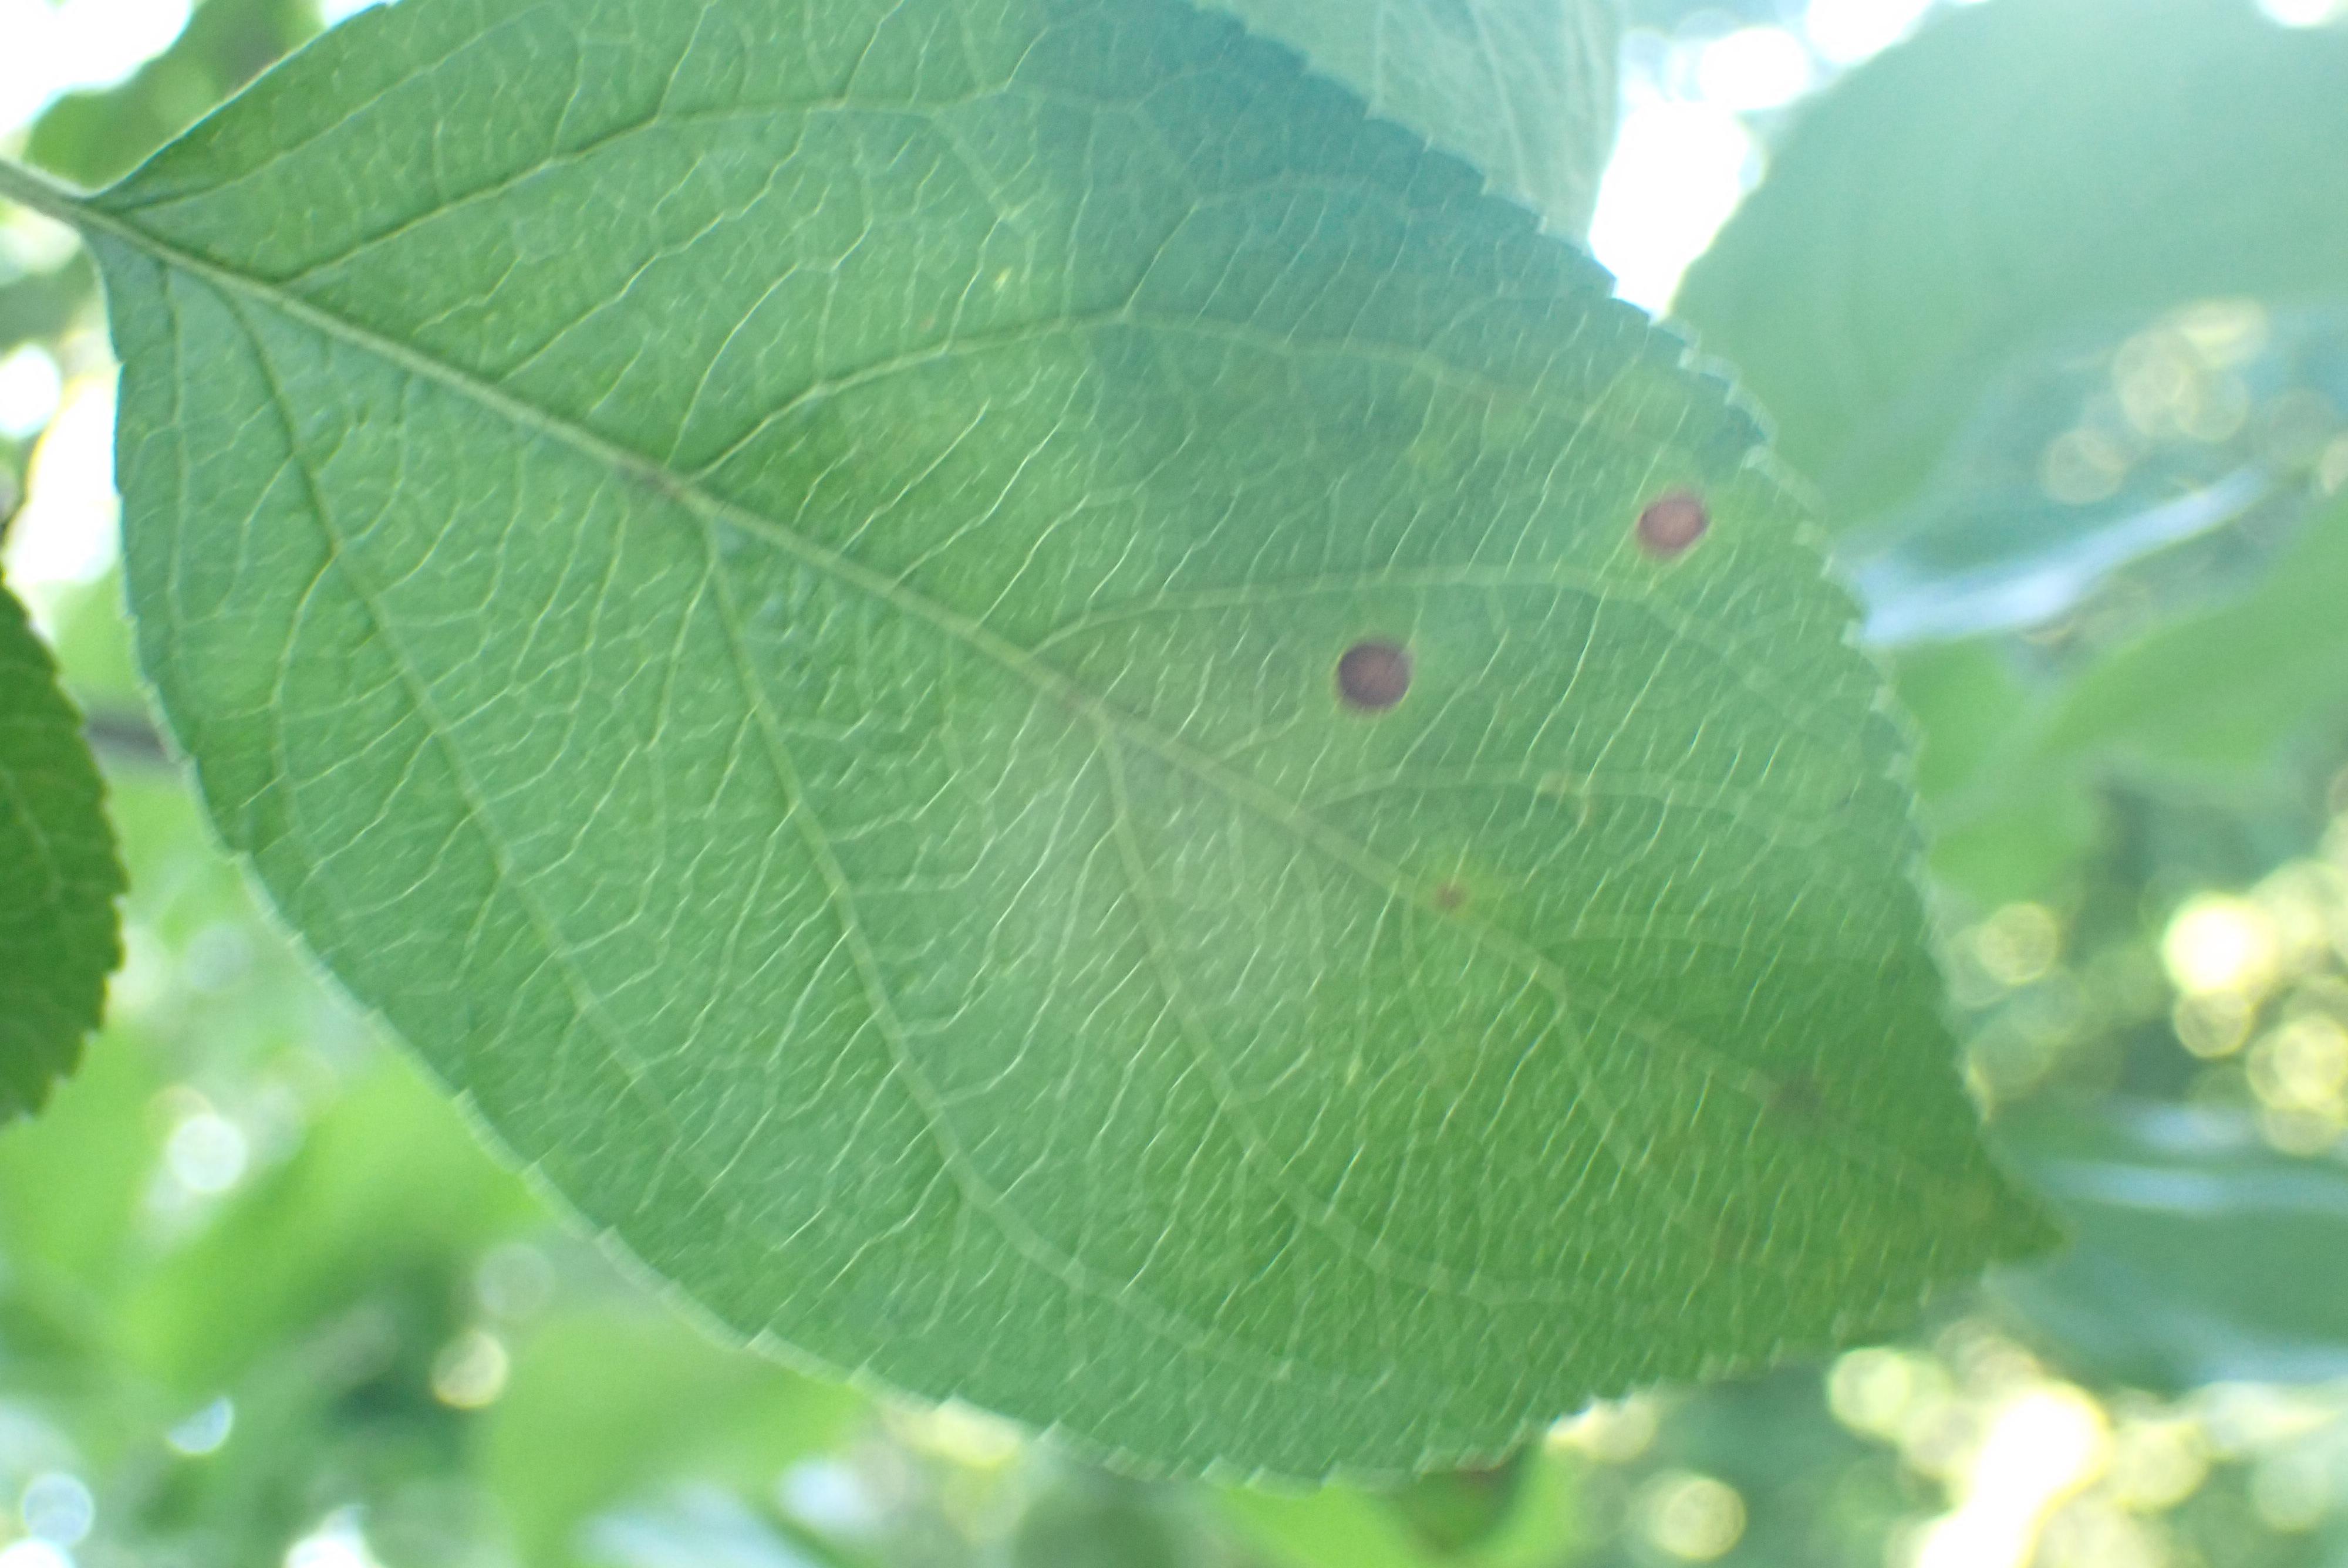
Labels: frog_eye_leaf_spot